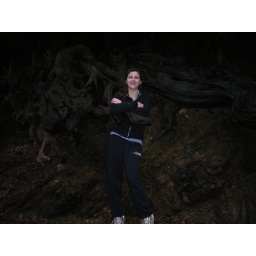
Amber next to tree roots exposed by low lake level at Alpine Lake on Mount Tamalpais in Marin County